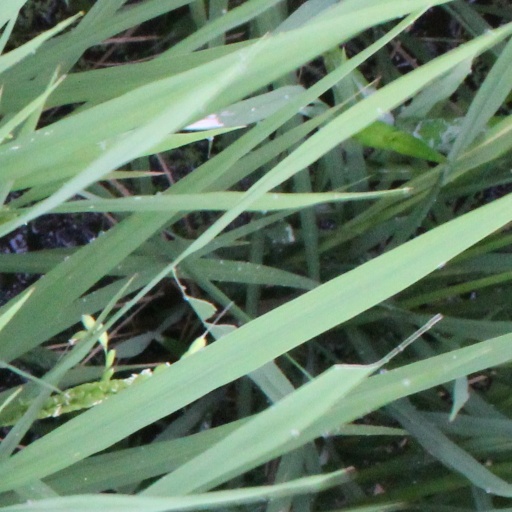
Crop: rice